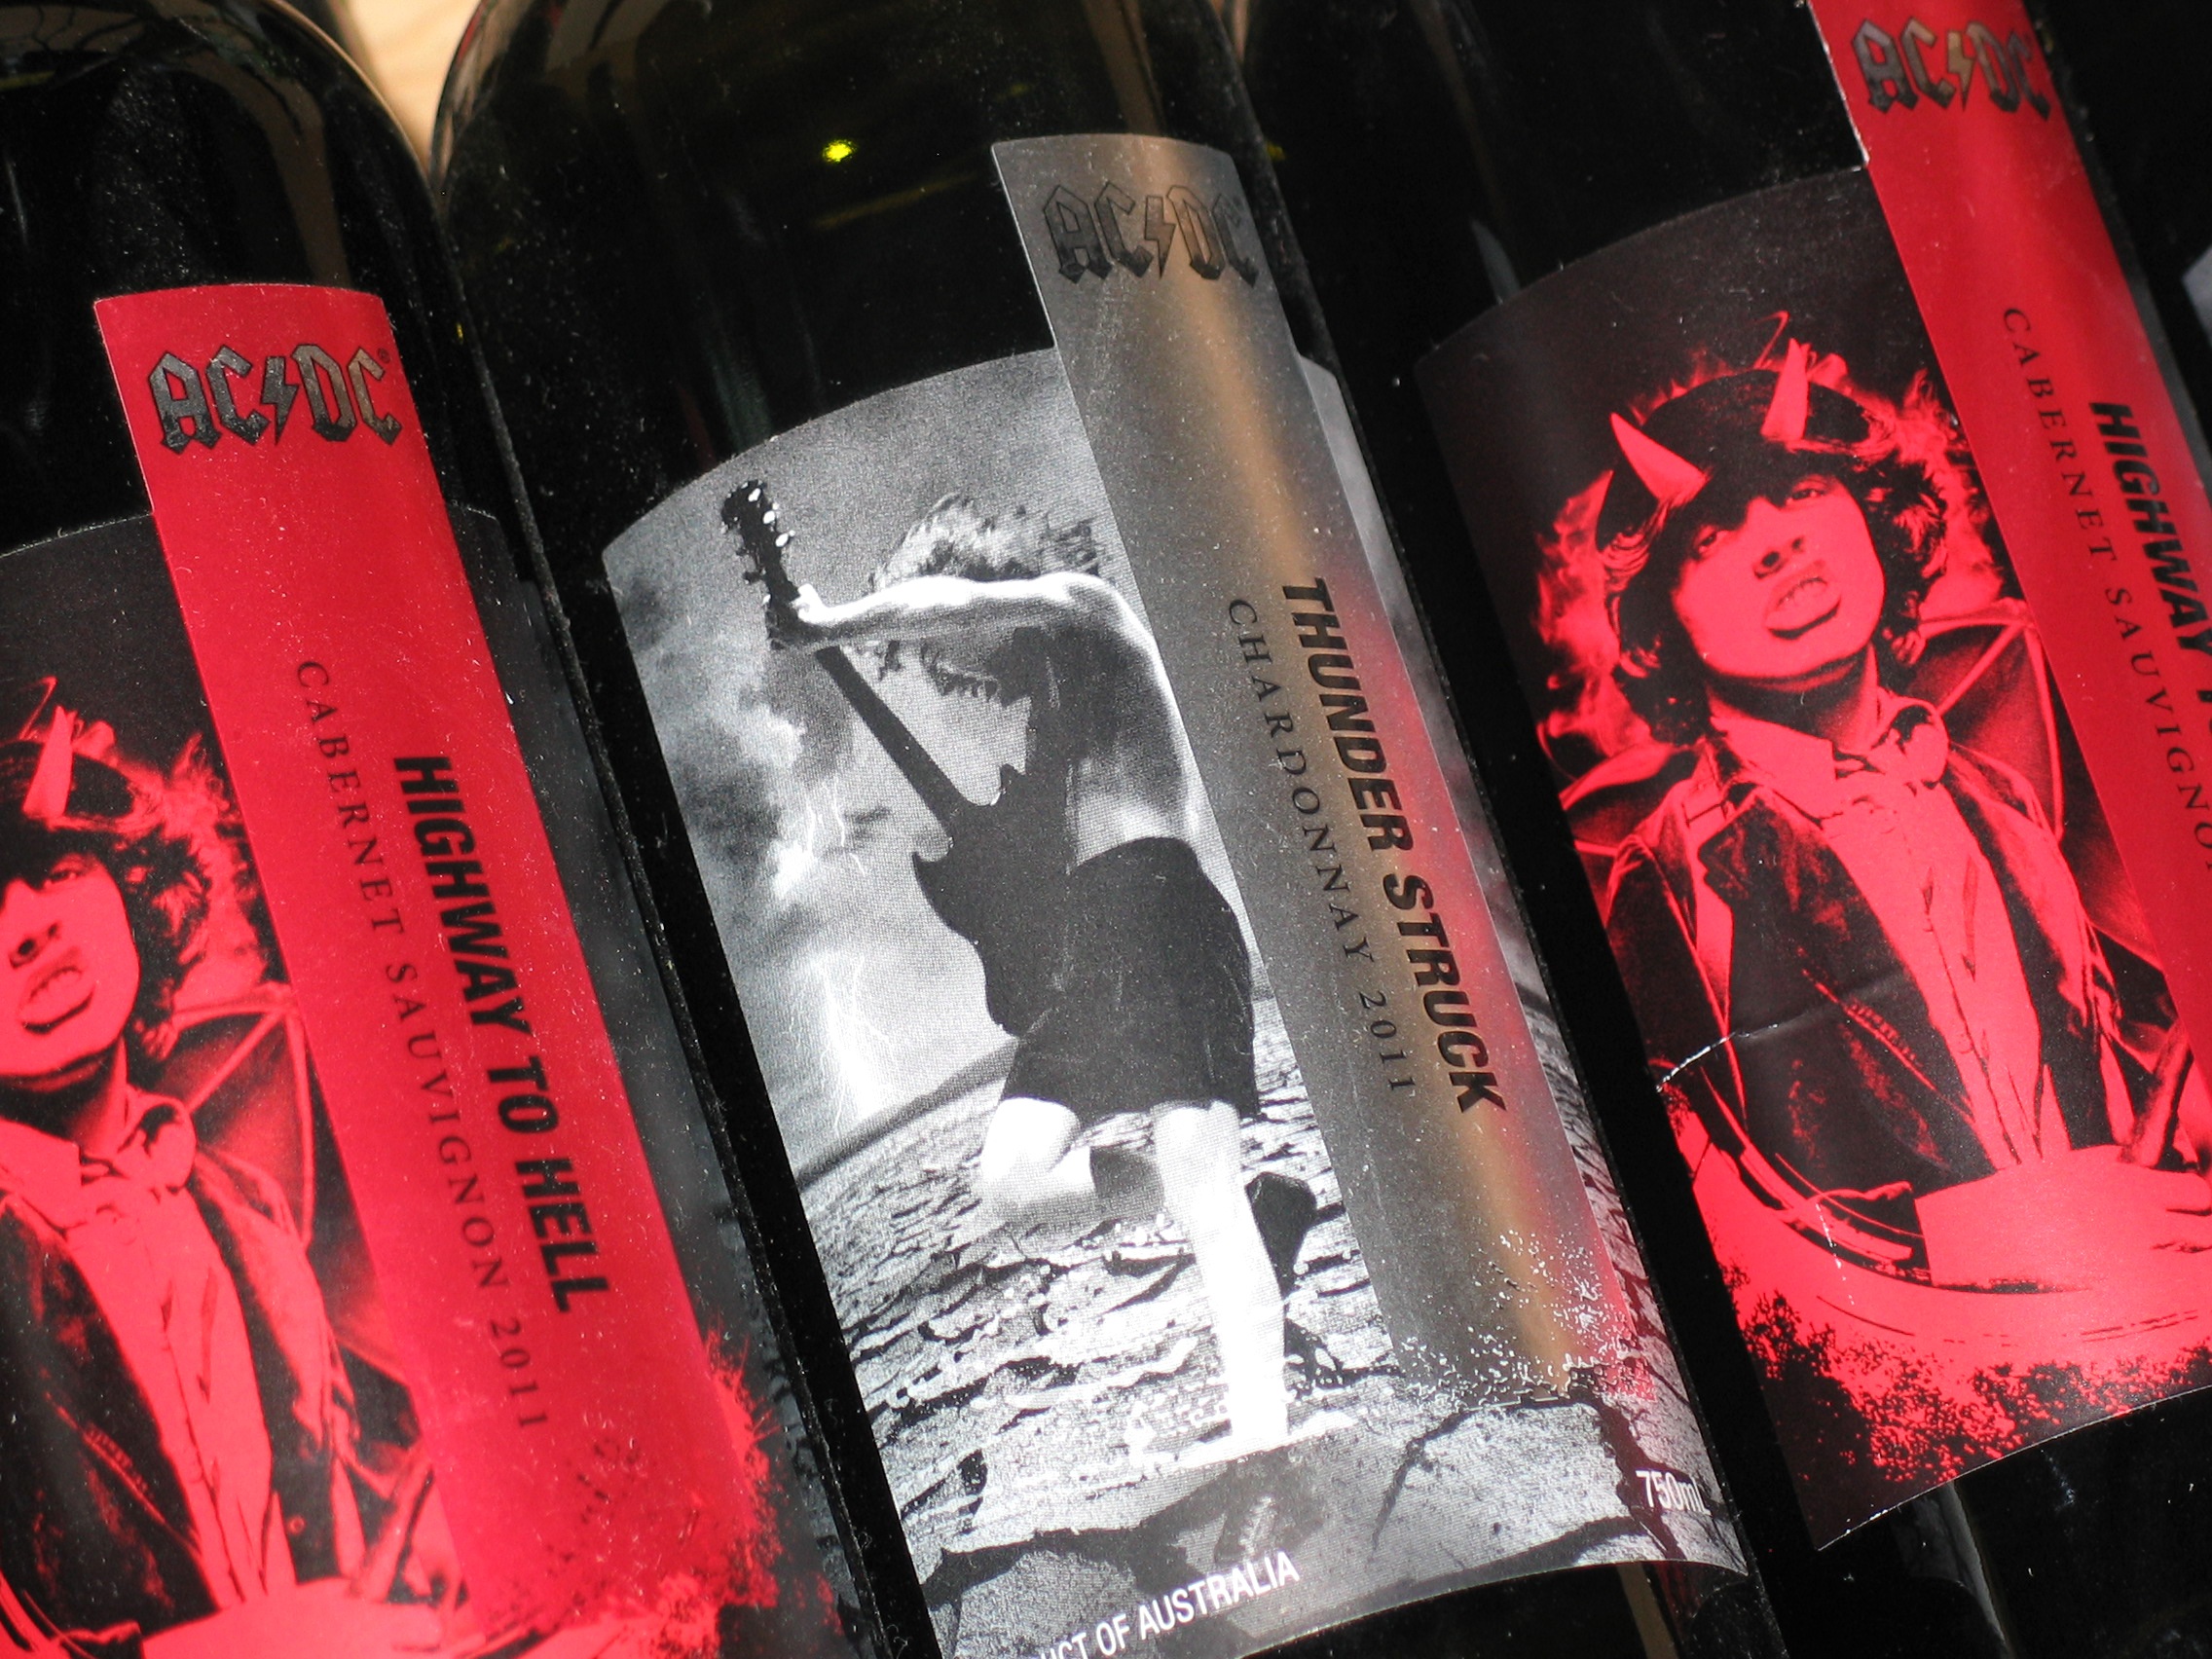
book, music, wine, band, red, drink, red wine, alcohol, deco, label, fiction, silver, bottles, poster, comics, beverages, marketing, cult, wine bottles, glass bottles, rock band, ac dc, wine label